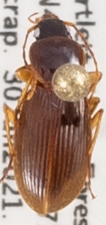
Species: Synuchus impunctatus
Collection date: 2021-06-30
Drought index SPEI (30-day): -1.814
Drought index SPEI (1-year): -1.28
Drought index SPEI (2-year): -0.968